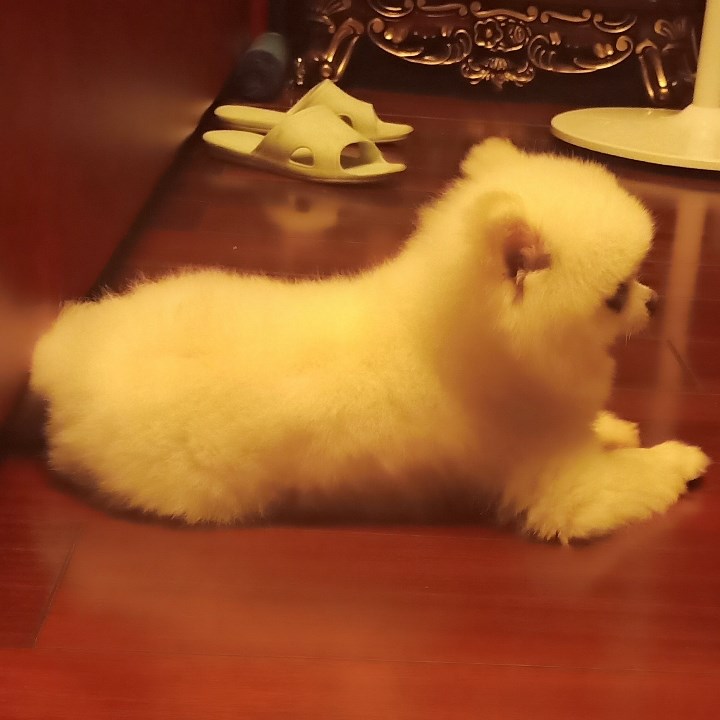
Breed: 1936-n000005-Pomeranian